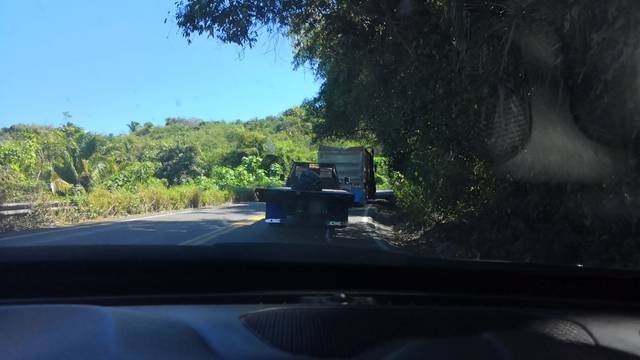
Region: Mexico
Coordinates: 20.882, -105.419